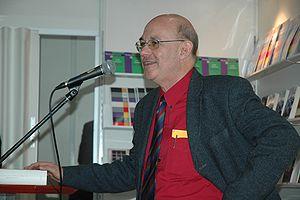
Tom Segev est un historien, journaliste et écrivain israélien né à Jérusalem le 1ᵉʳ mars 1945. Il est souvent considéré comme faisant partie des Nouveaux Historiens israéliens.